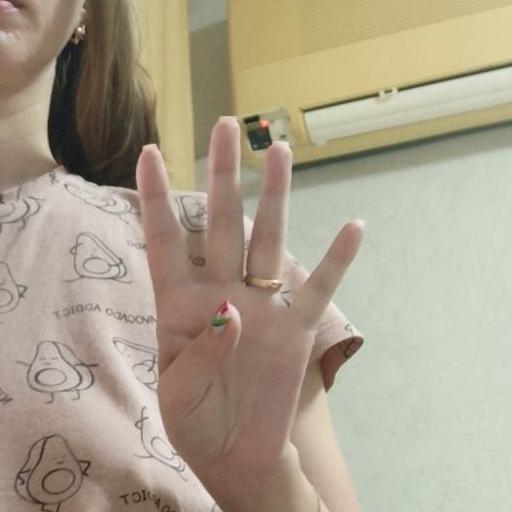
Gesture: four